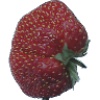
Label: strawberry_wedge